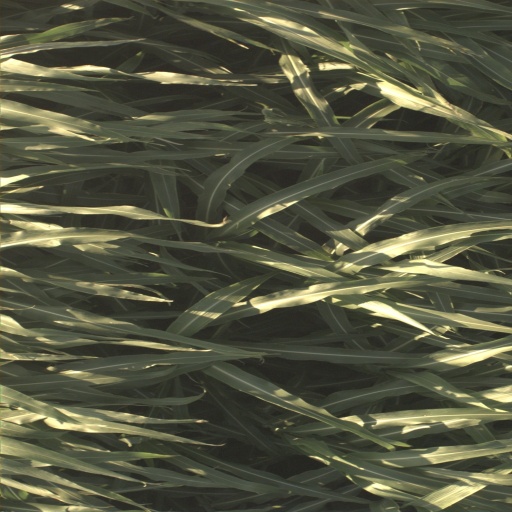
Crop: sorghum